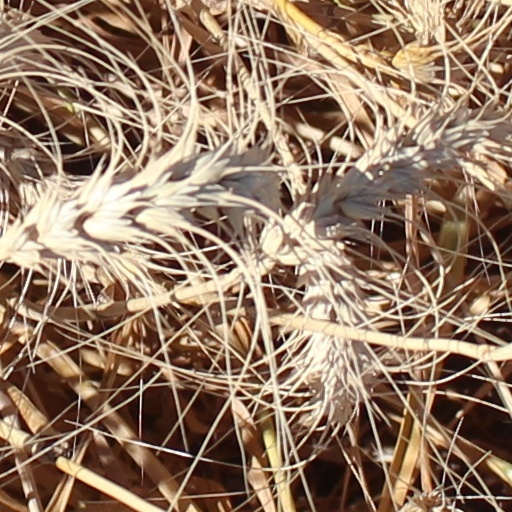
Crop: wheat